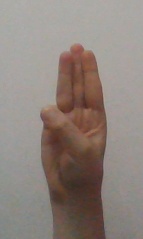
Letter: thaa